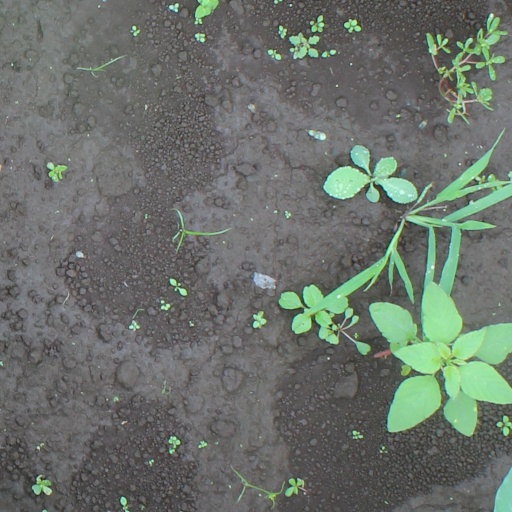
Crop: soybean